Torosaurus

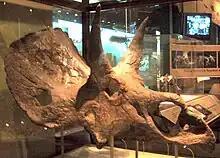
Scanella & Horner saw "Nedoceratops" as an ontogenetic transitional form between "Triceratops" and "Torosaurus"

The same year, Scanella and Horner responded to some of Farke's critique. They admitted that USNM 2412, in view of its pathologies, was not an ideal candidate for a transitional form, but stressed that, apart from swellings, the holes in its frill were also bordered by granular and thinning bone. Taking all the evidence into consideration, they thought it much more likely that "Nedoceratops" represented a diseased individual of "Triceratops" than a genus of its own. They also pointed to "Triceratops" specimens showing the precise combination of veined, granular, and young striated bone that Farke had considered to be improbable. The idea that the thin areas on "Triceratops" frills were muscle attachment sites was rejected by them because the bone at these points did not show the rugose surface typical for such an attachment. For the difference in the number of epoccipitals, they offered two additional explanations. The osteoderm tips of old individuals might have eroded during life in such a way that each osteoderm gave the impression of two being present. In this way, the normal number of five or six "Triceratops" epiparietals could have doubled to ten or twelve, precisely the amount seen with the "Torosaurus" specimens. Alternatively, the "Torosaurus latus" specimens, having been found in older layers, might, in a process of anagenesis, represent an early stage of "Triceratops" evolution. The oldest specimen that can be dated, MOR 1122, has twelve epiparietals, while the younger MOR 981 possesses ten, seeming to indicate an evolutionary sequence in which the number of epiparietals gradually decreased.